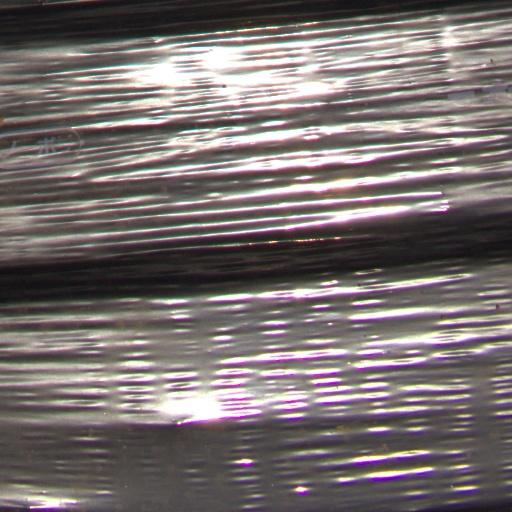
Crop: Jerusalem artichoke